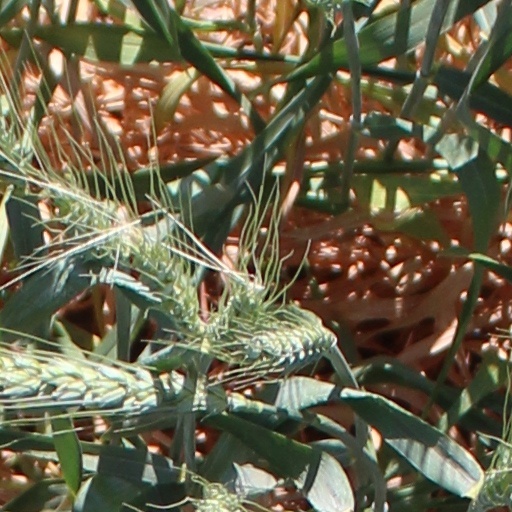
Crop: wheat